Luciano Salce

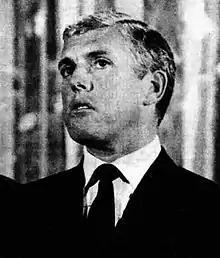
Luciano Salce in 1965

Luciano Salce (25 September 1922 – 17 December 1989) was an Italian film director, comedian, television host, producer, actor and lyricist. His 1962 film "Le pillole di Ercole" was shown as part of a retrospective on Italian comedy at the 67th Venice International Film Festival.